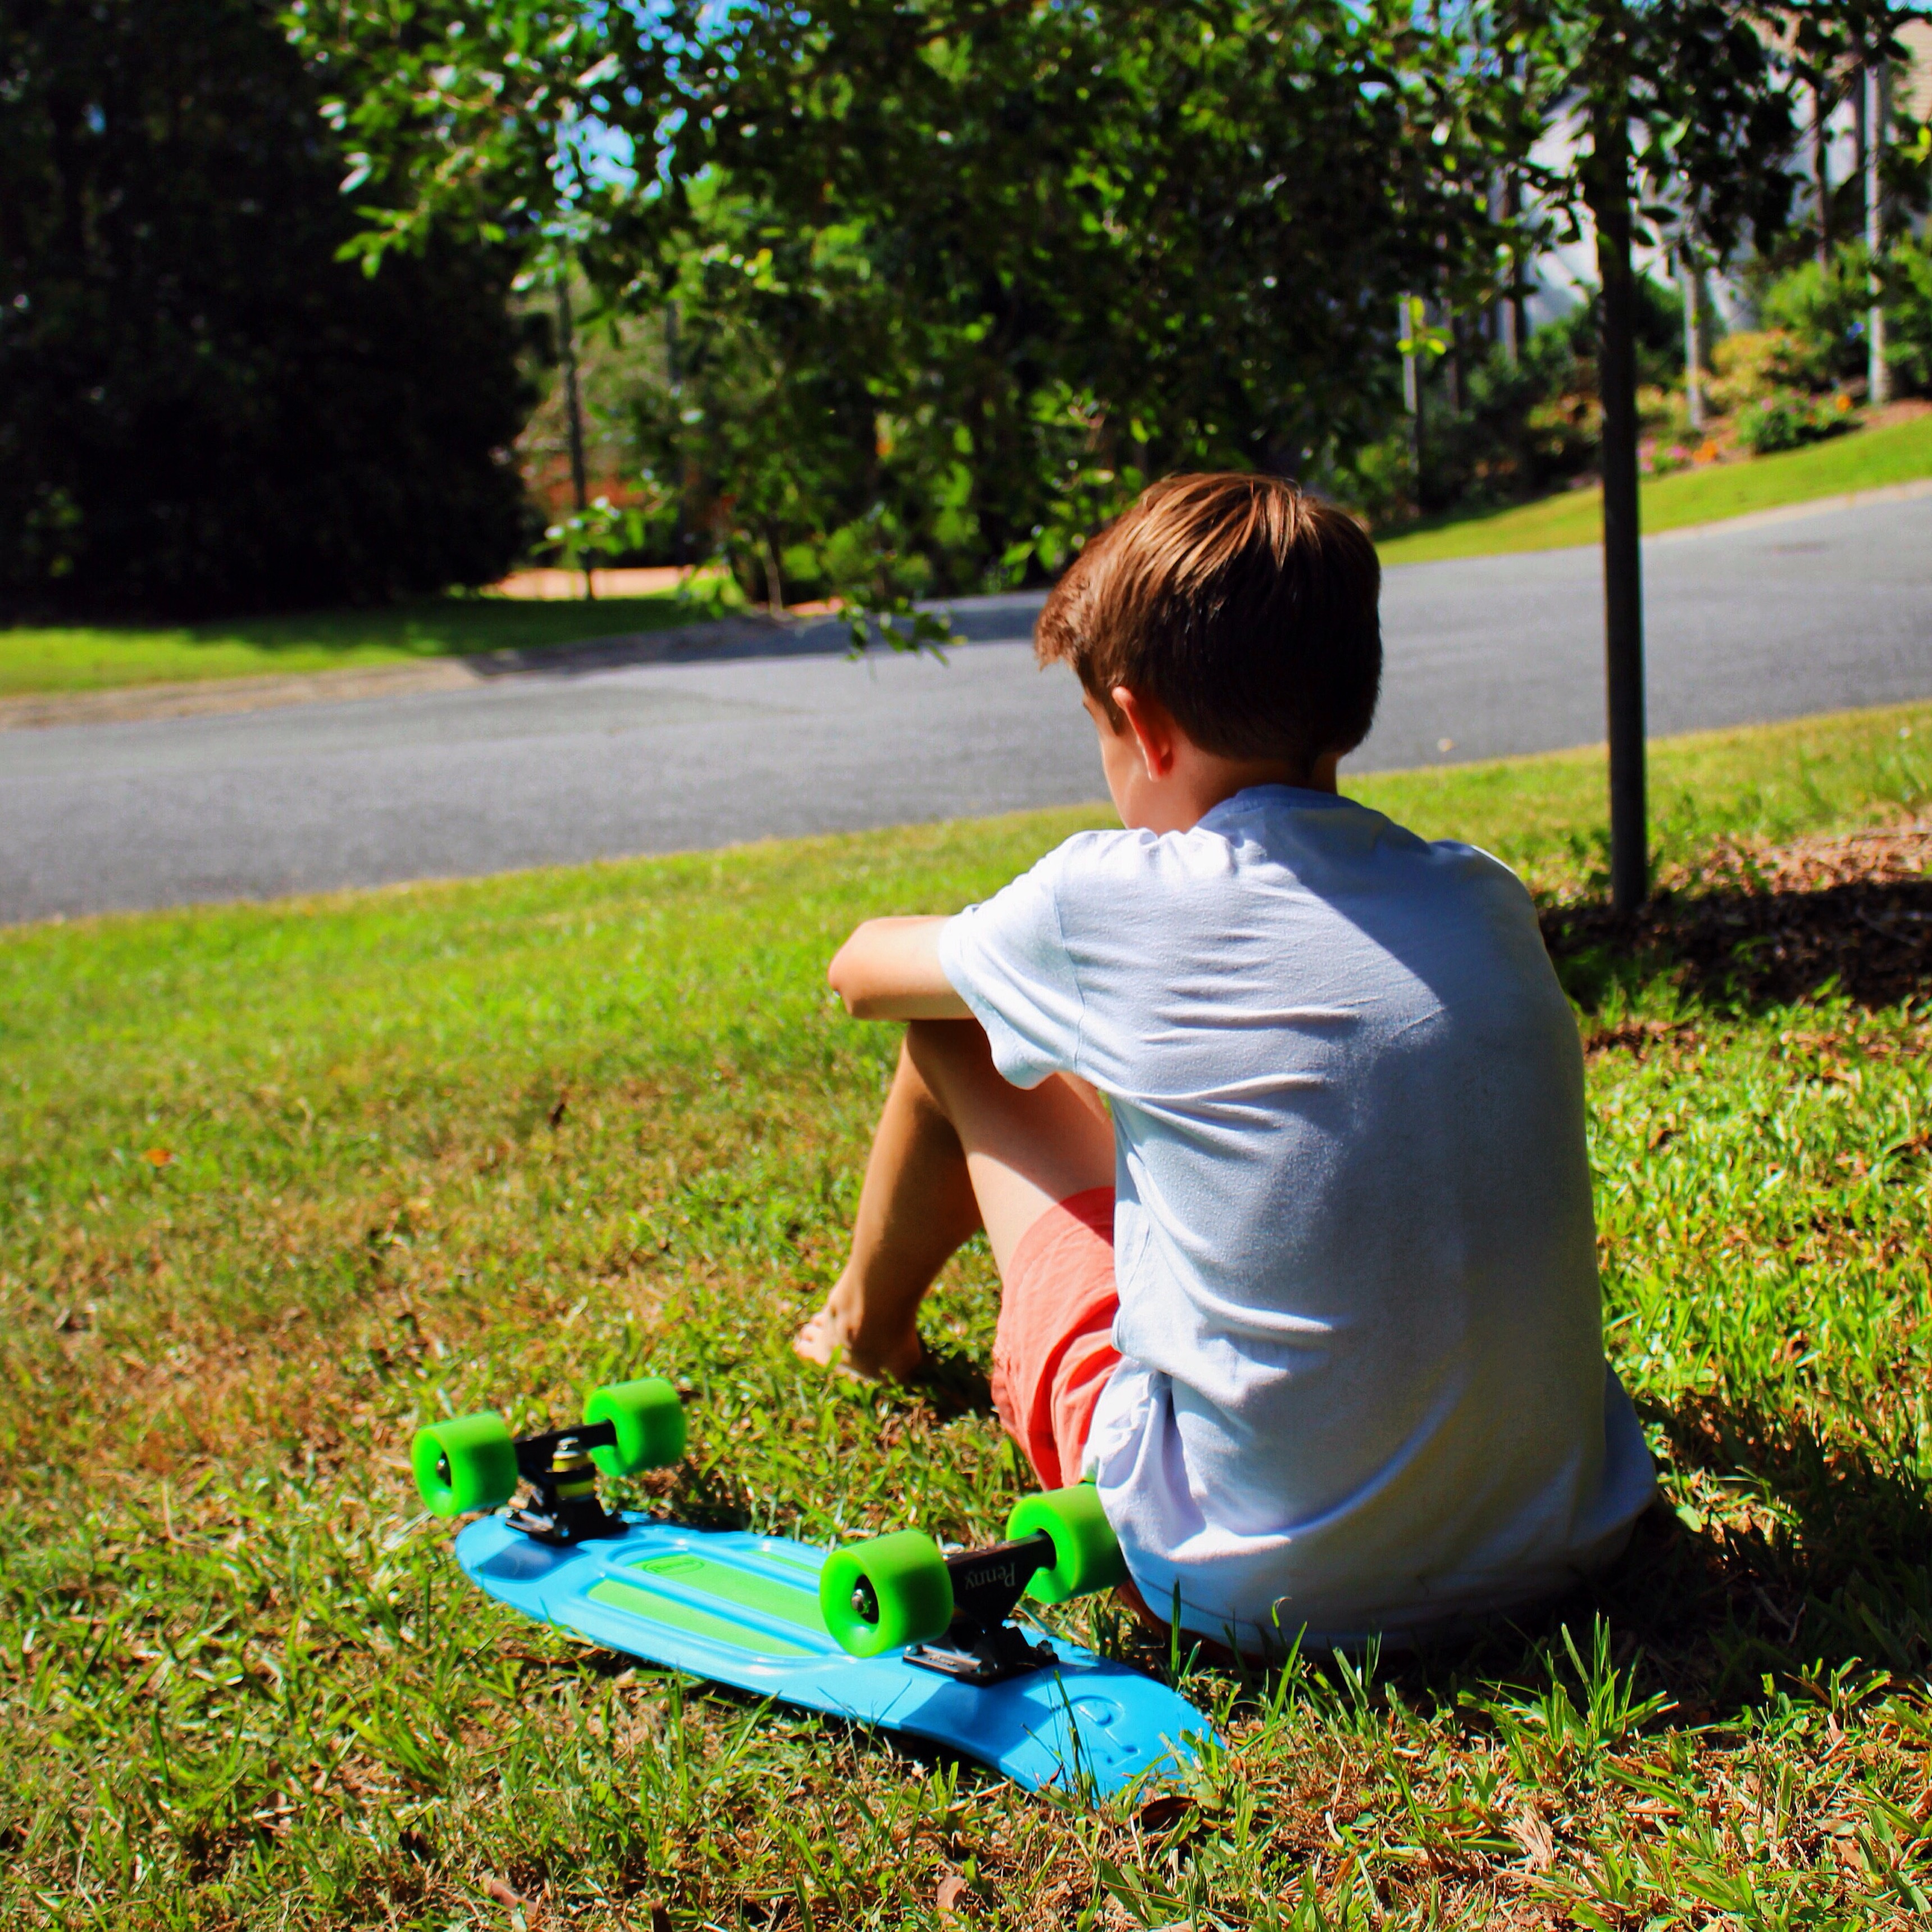
grass, lawn, play, green, child, garden, picnic, playground, toddler, human positions